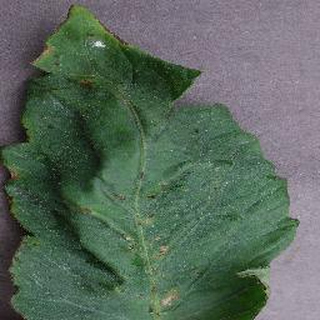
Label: tomato_bacterial_spot